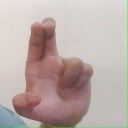
अक्षर: आ